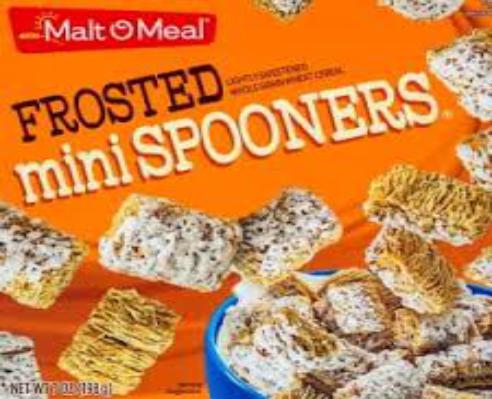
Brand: Frosted Mini Spooners
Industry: Food